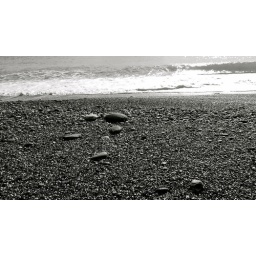
Sadness rocks in the Taiwanese beach